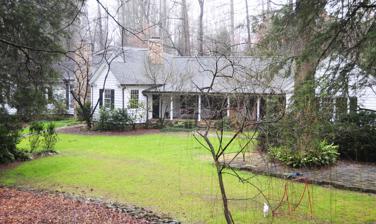
Building: Hugh Aiken House
Country: United States of America
Year built: 1952
Historic house in South Carolina, United States United States historic place Hugh Aiken House U.S. National Register of Historic Places Hugh Aiken House, February 2012 Show map of South Carolina Show map of the United States Location 1 Parkside Dr., Greenville, South Carolina Coordinates 34°52′36″N 82°23′26″W / 34.87667°N 82.39056°W / 34.87667; -82.39056 Area 4.9 acres (2.0 ha) Built 1952 ( 1952 ) Architect Ward, William Riddle Architectural style Colonial Revival NRHP reference No. 03000207 Added to NRHP April 11, 2003 Hugh Aiken House is a historic home located at Greenville, South Carolina . It was designed in 1948, by noted Greenville architect William Riddle Ward and built in 1952. It is a 1 + 1 ⁄ 2 -story frame residence in the Colonial Revival style. A large, tapered stone chimney dominates the front elevation of the house. The property features an extensively landscaped lot that is a heavily wooded, natural setting with falling topography and natural springs. It was added to the National Register of Historic Places in 2003. References